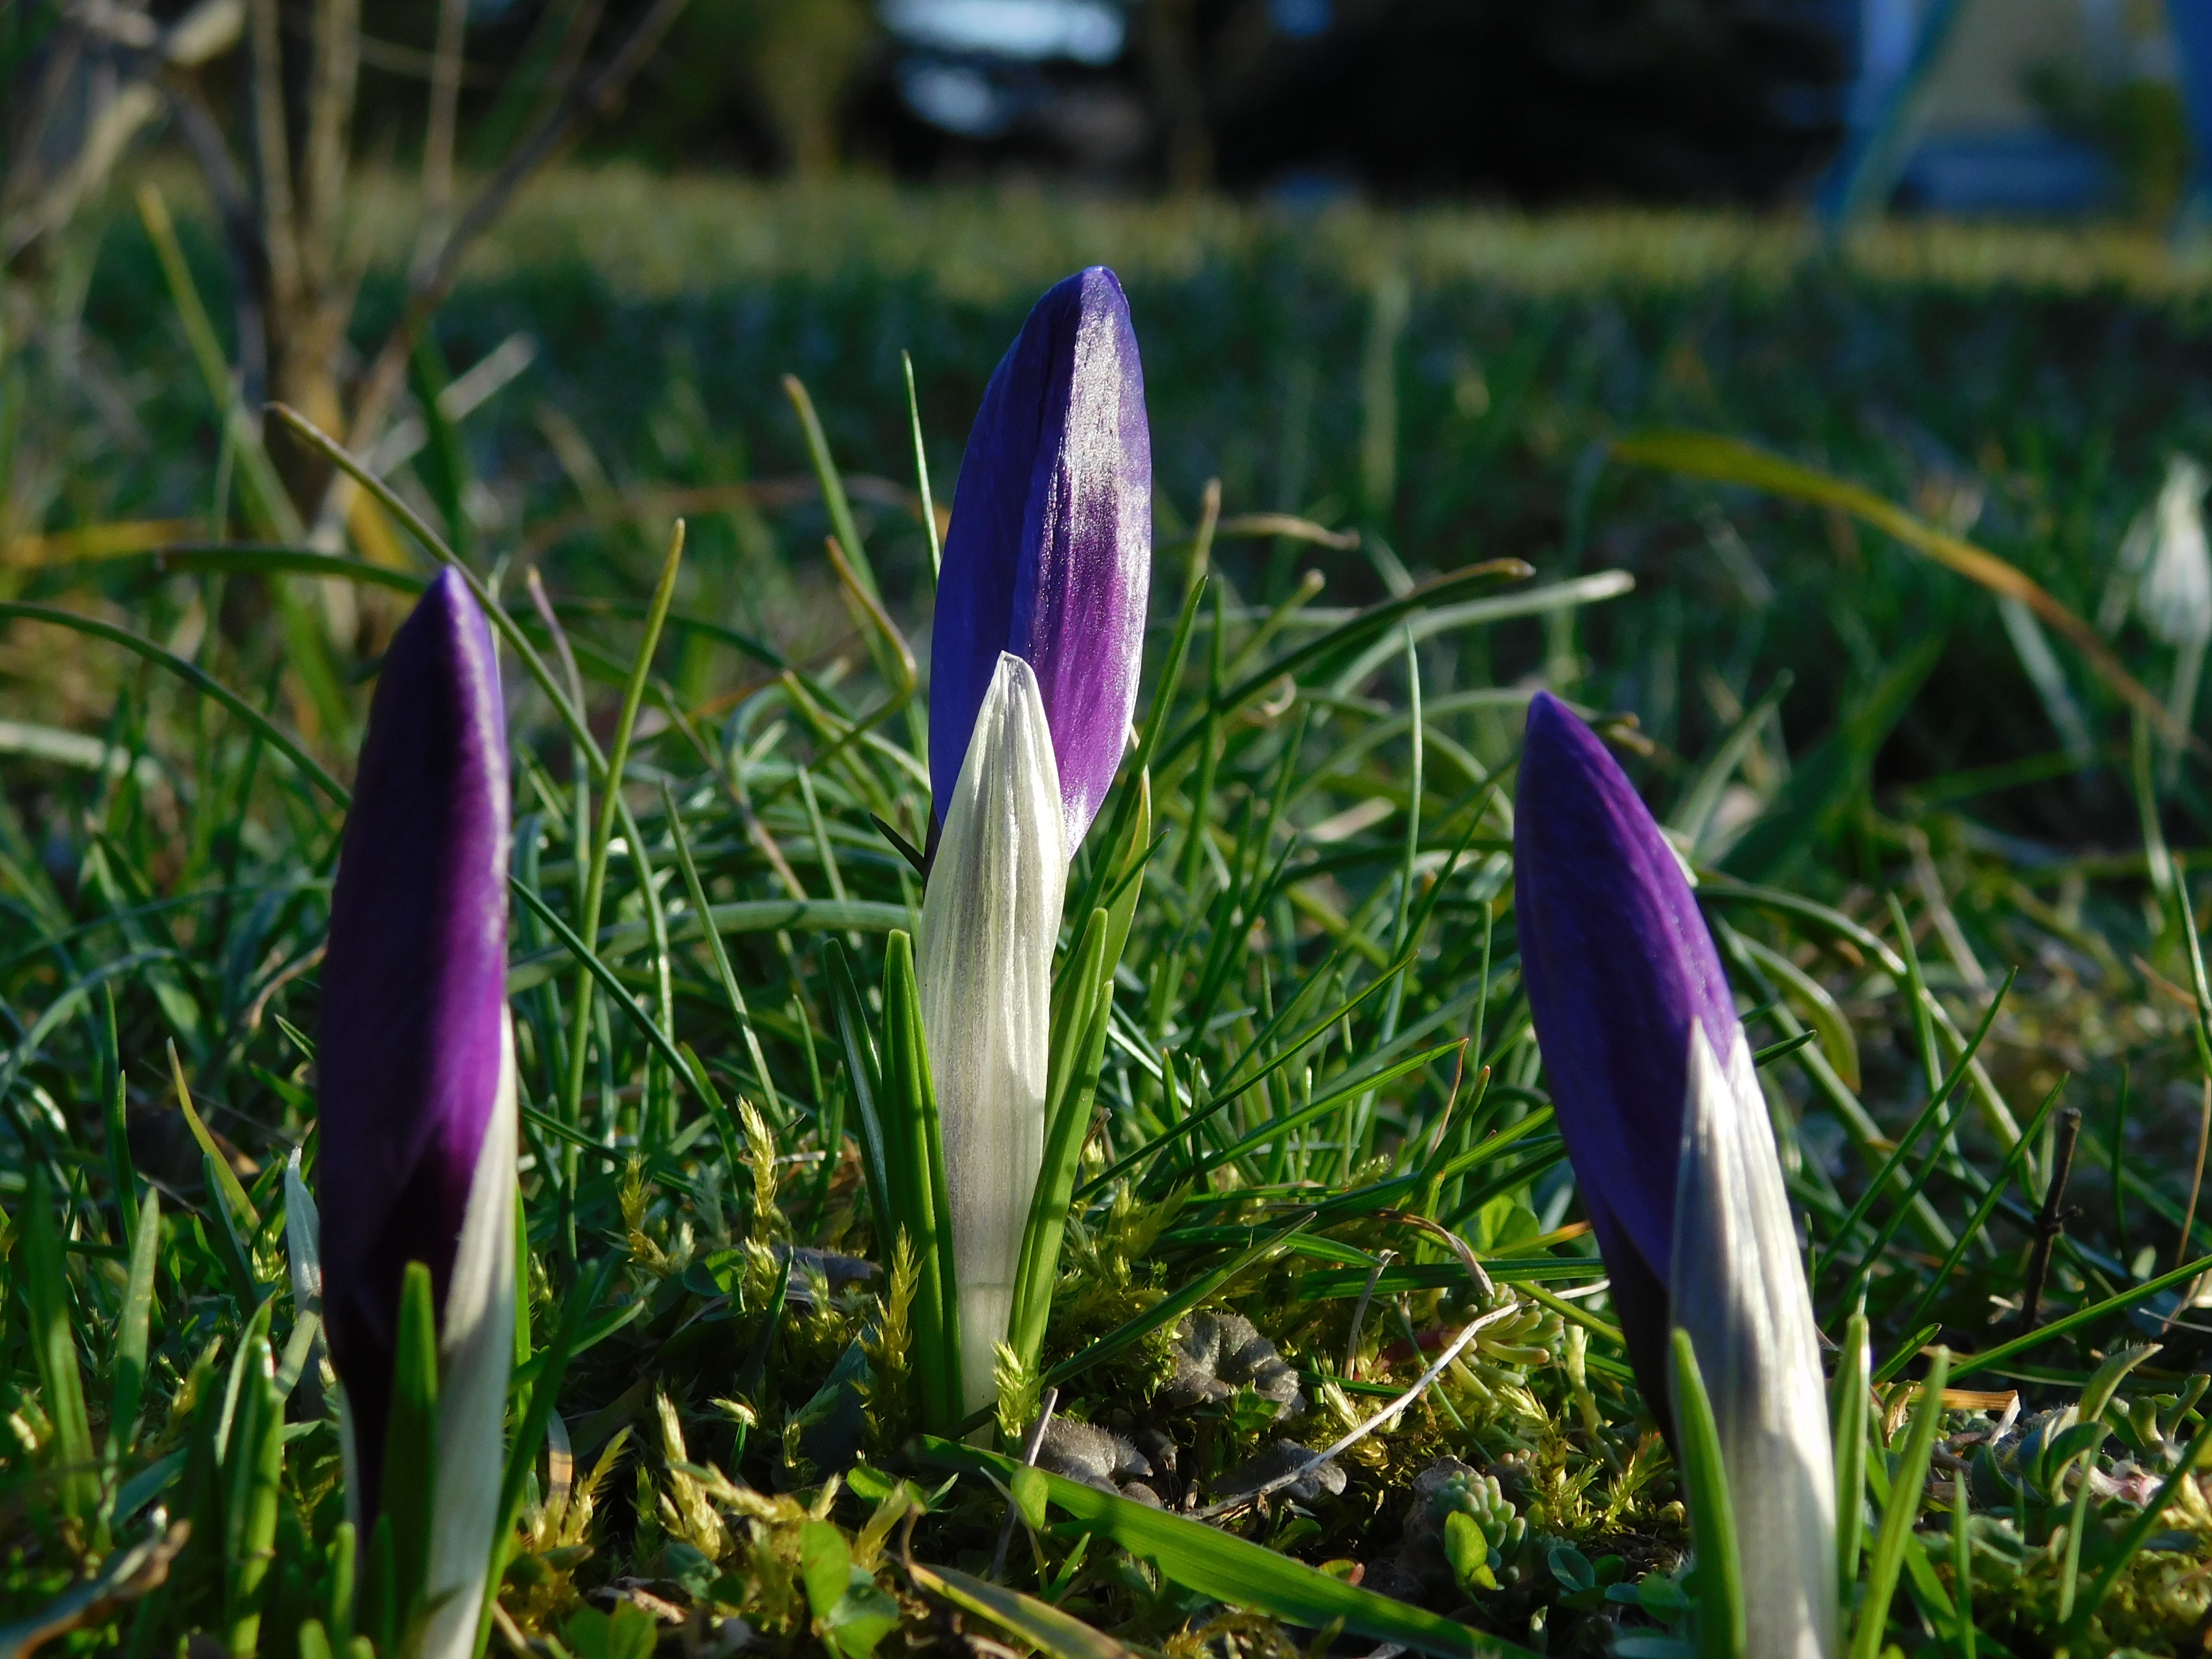
nature, grass, blossom, plant, leaf, flower, purple, bloom, spring, green, botany, garden, flora, season, wildflower, violet, april, crocus, macro photography, flowering plant, land plant, iris family, fawn lily